Charles Phelps Taft II

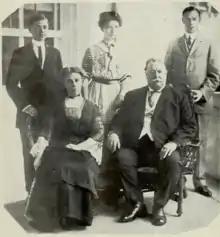
Charlie with his parents and siblings (1912)

Charles Phelps Taft II (September 20, 1897 – June 24, 1983) was an American politician who served as Mayor of Cincinnati, Ohio from 1955 to 1957. Like other members of his family, Taft was a Republican for the purposes of statewide elections. However, when running for municipal office in Cincinnati, Taft was a member of the Charter Party. During his term as mayor, "Fortune" magazine ranked Cincinnati as the best managed big city in the United States. As mayor, he gained the nickname "Mr. Cincinnati".